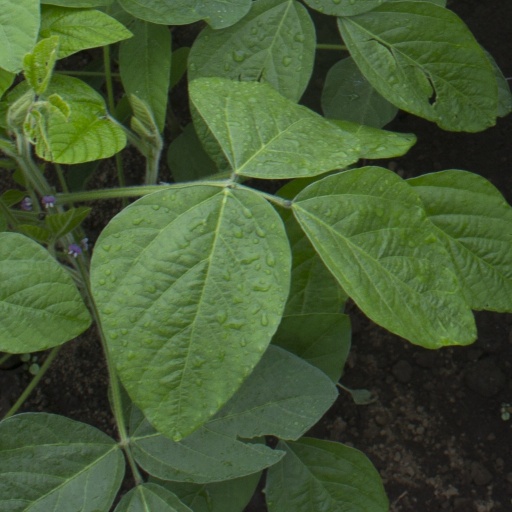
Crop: soybean